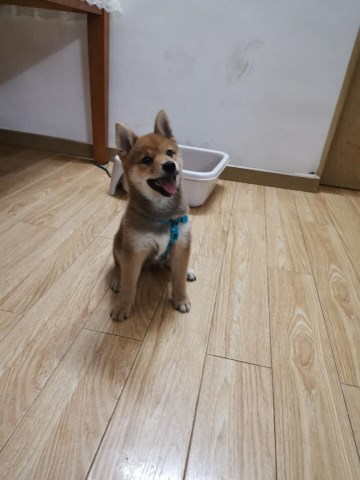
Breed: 1043-n000001-Shiba_Dog